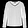
Label: Shirt